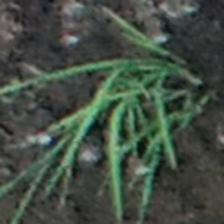
Label: clustered